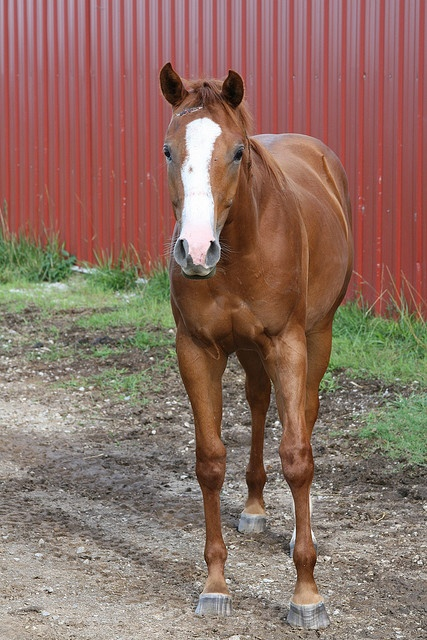
A horse standing on a dirt road next to a red fence.
A horse standing in front of a red building.
A very pretty brown horse standing near a red wall.
A horse standing in front of a red building.
A brown and white horse standing in front of a red wall.